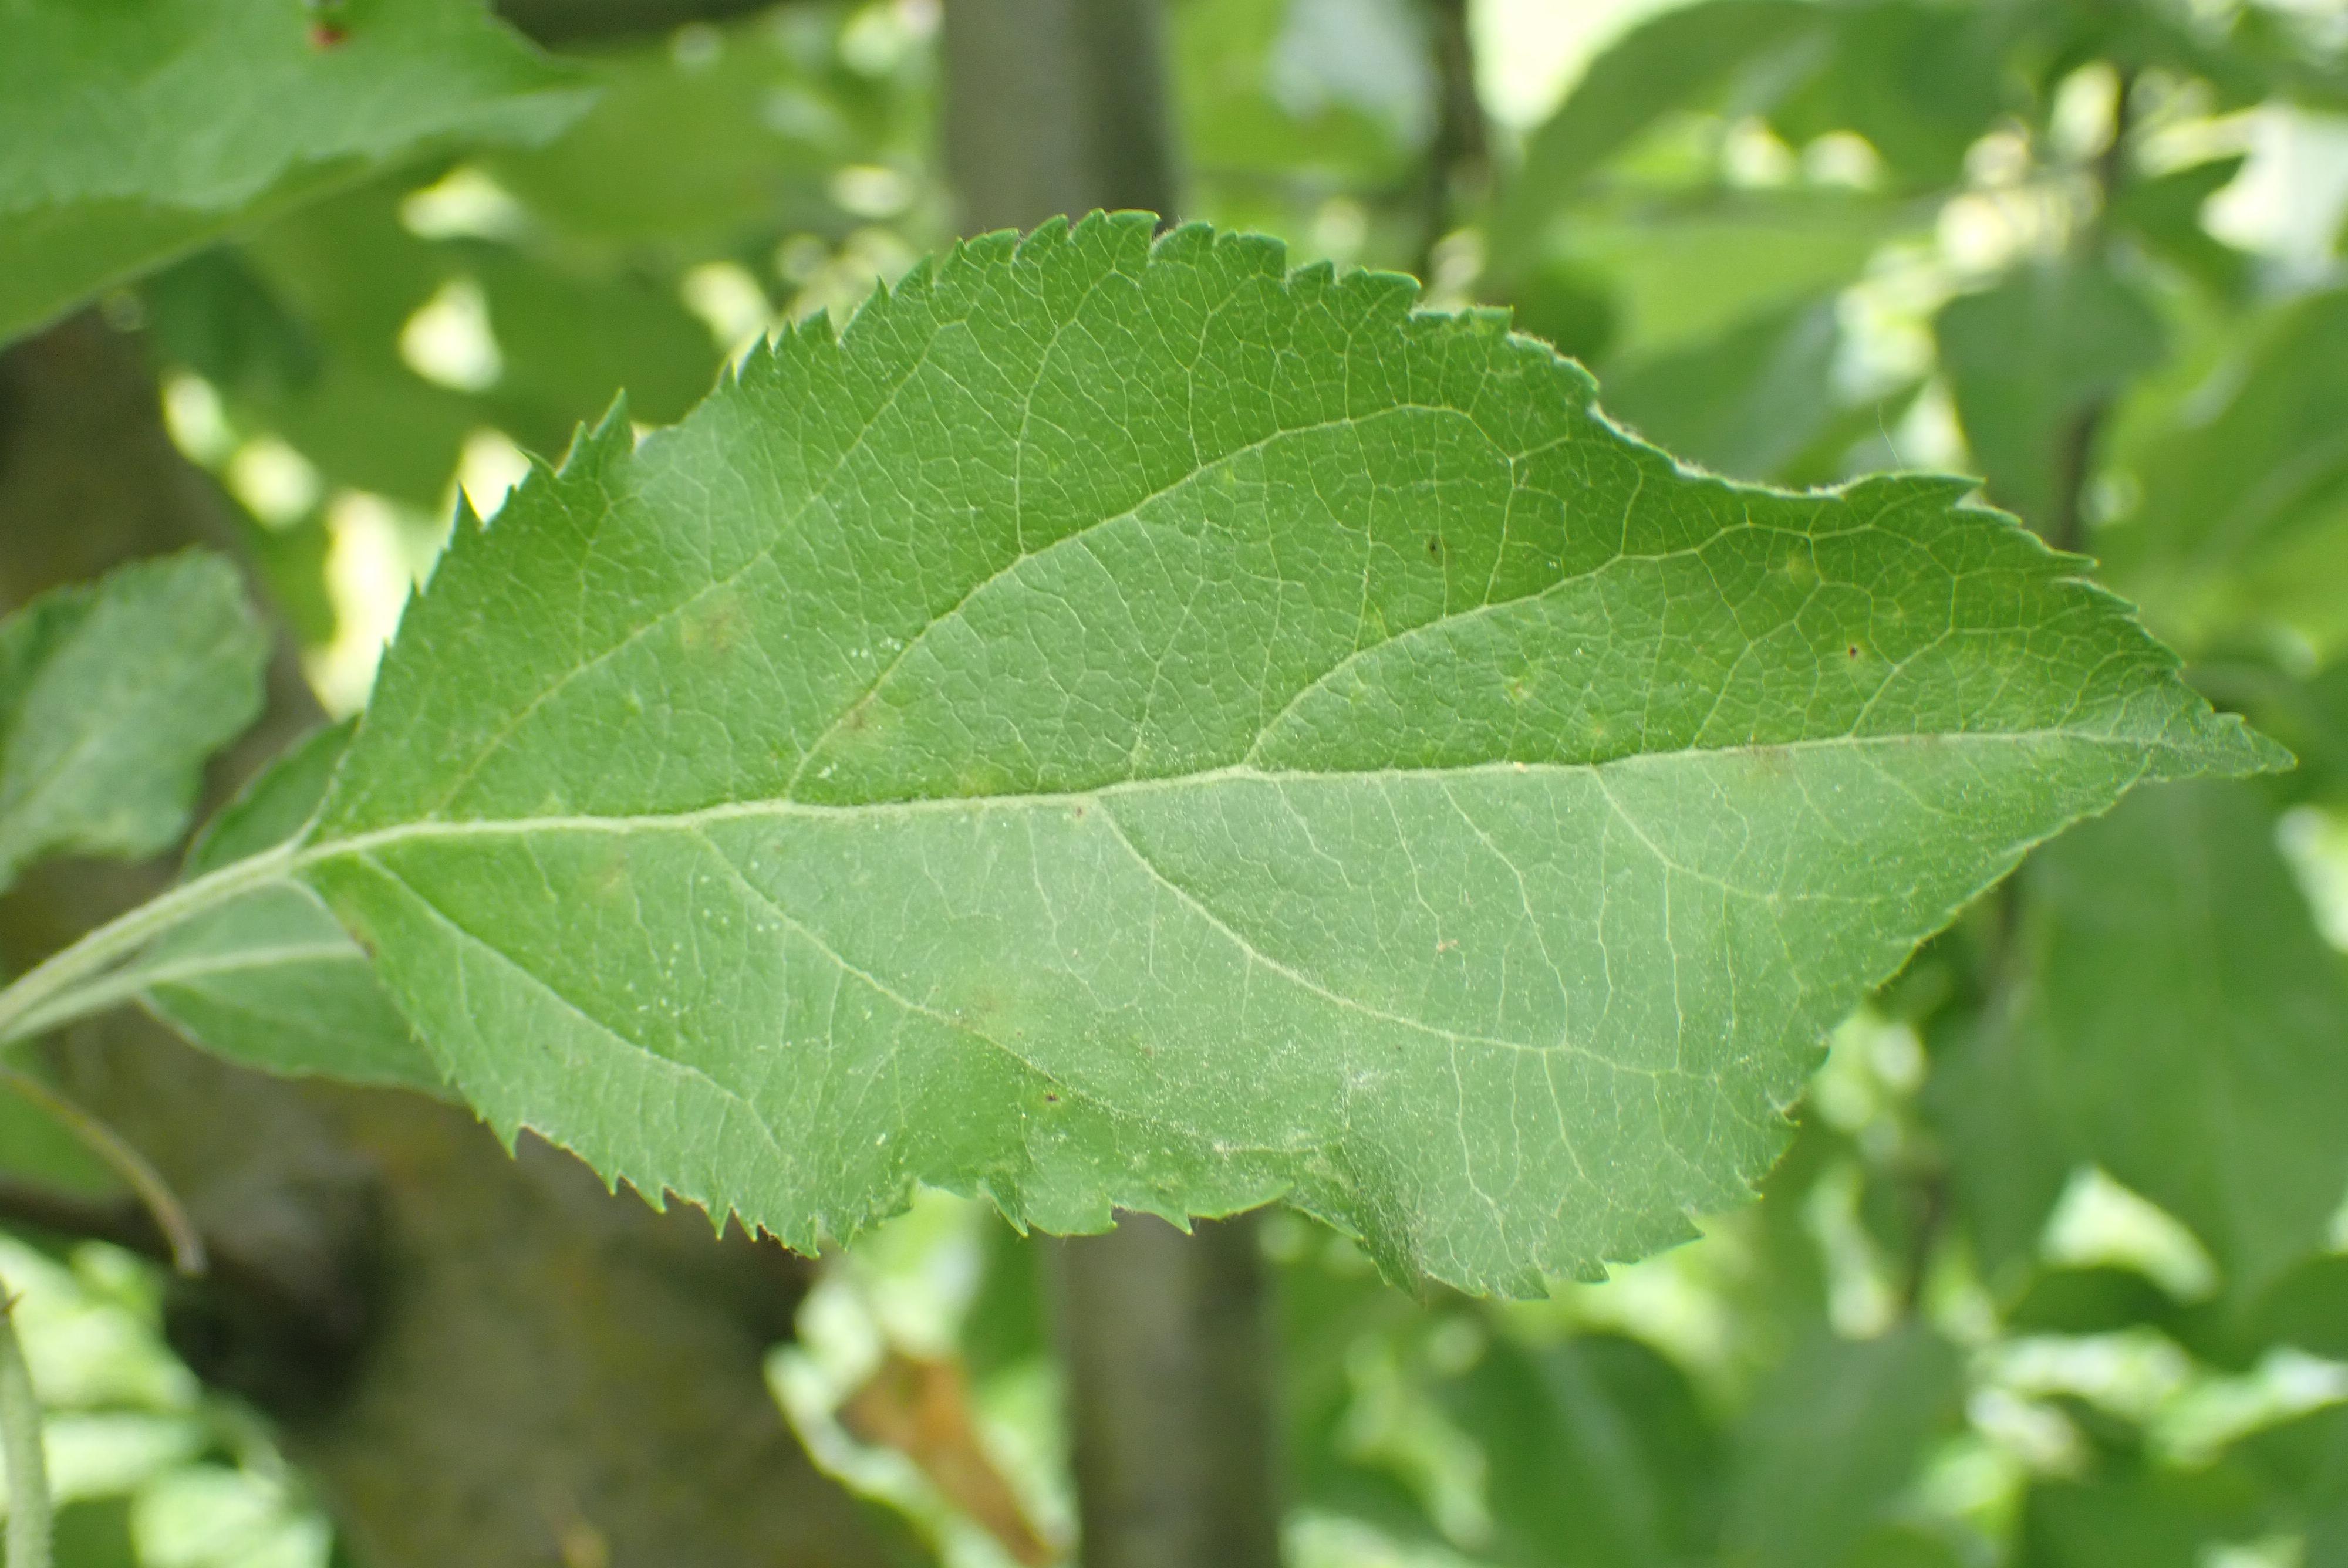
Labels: scab